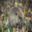
Label: beaver